Shyam Sundar Goswami

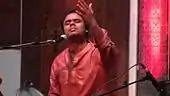
Goswami performing at the Fes Festival in 2013

Goswami has performed in India and in Europe, Morocco, and South Africa. His first CD album, "Peace and Harmony", was released on 24 April 2006. In February 2017, Goswami performed Hindustani classical music at the "Sacrées Journeés de Strasbourg" festival in France, where an international program of musicians presented traditional music indigenous to their countries.